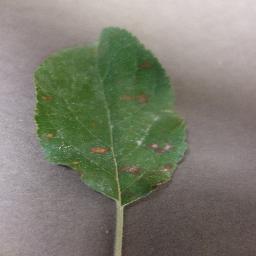
Label: Apple___Cedar_apple_rust